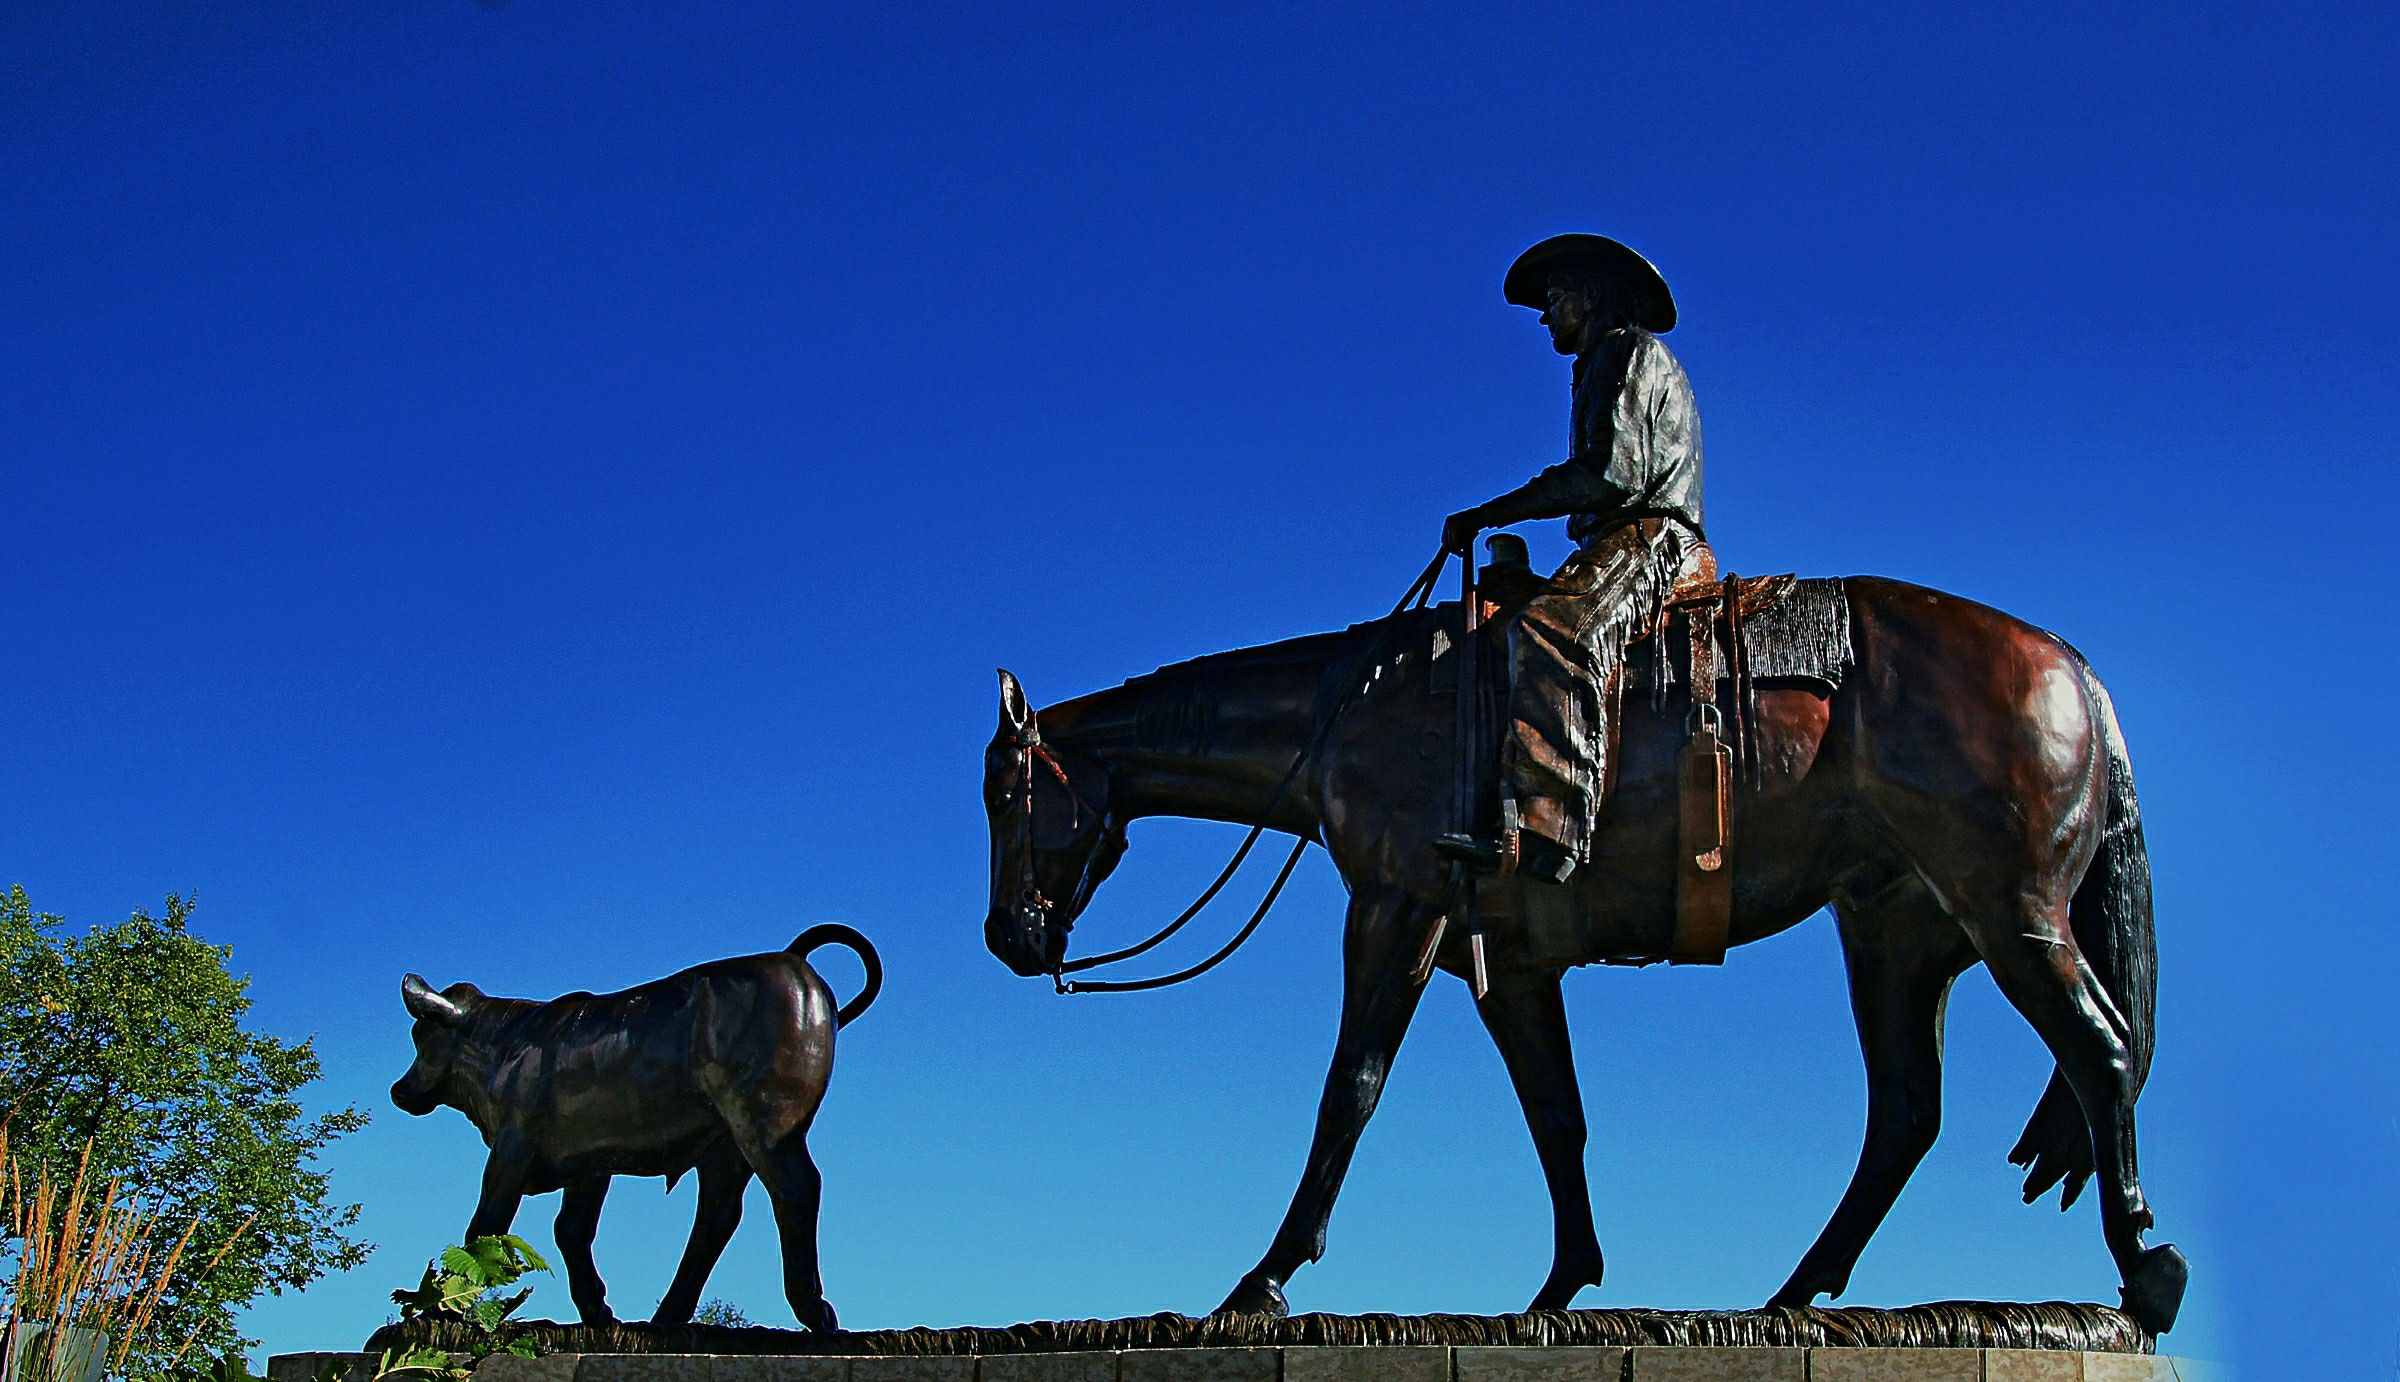
monument, statue, horse, stallion, calf, horses, canada, cowboy, culture, sonyalpha, calgary, publicartworks, sonydslra580, tamron18270mmpzd, horseandrider, calgarystampede, pack animal, cattle like mammal, horse like mammal